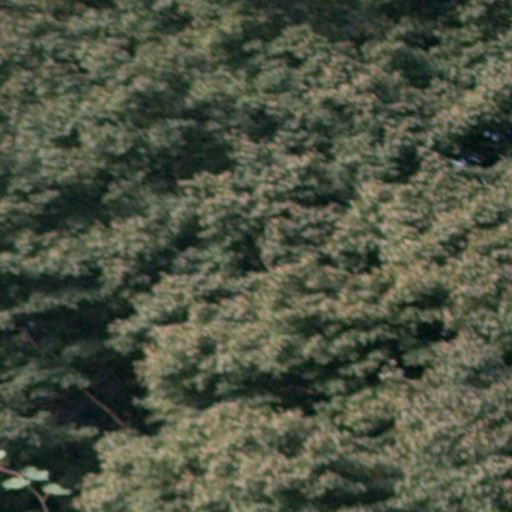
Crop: cassava